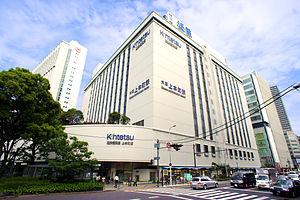
La gare d'Osaka-Uehommachi est une gare ferroviaire de la ville d'Osaka au Japon. Elle est située dans l'arrondissement de Tennōji. La gare est gérée par la compagnie Kintetsu.